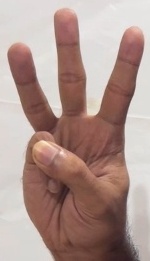
ASL sign: W